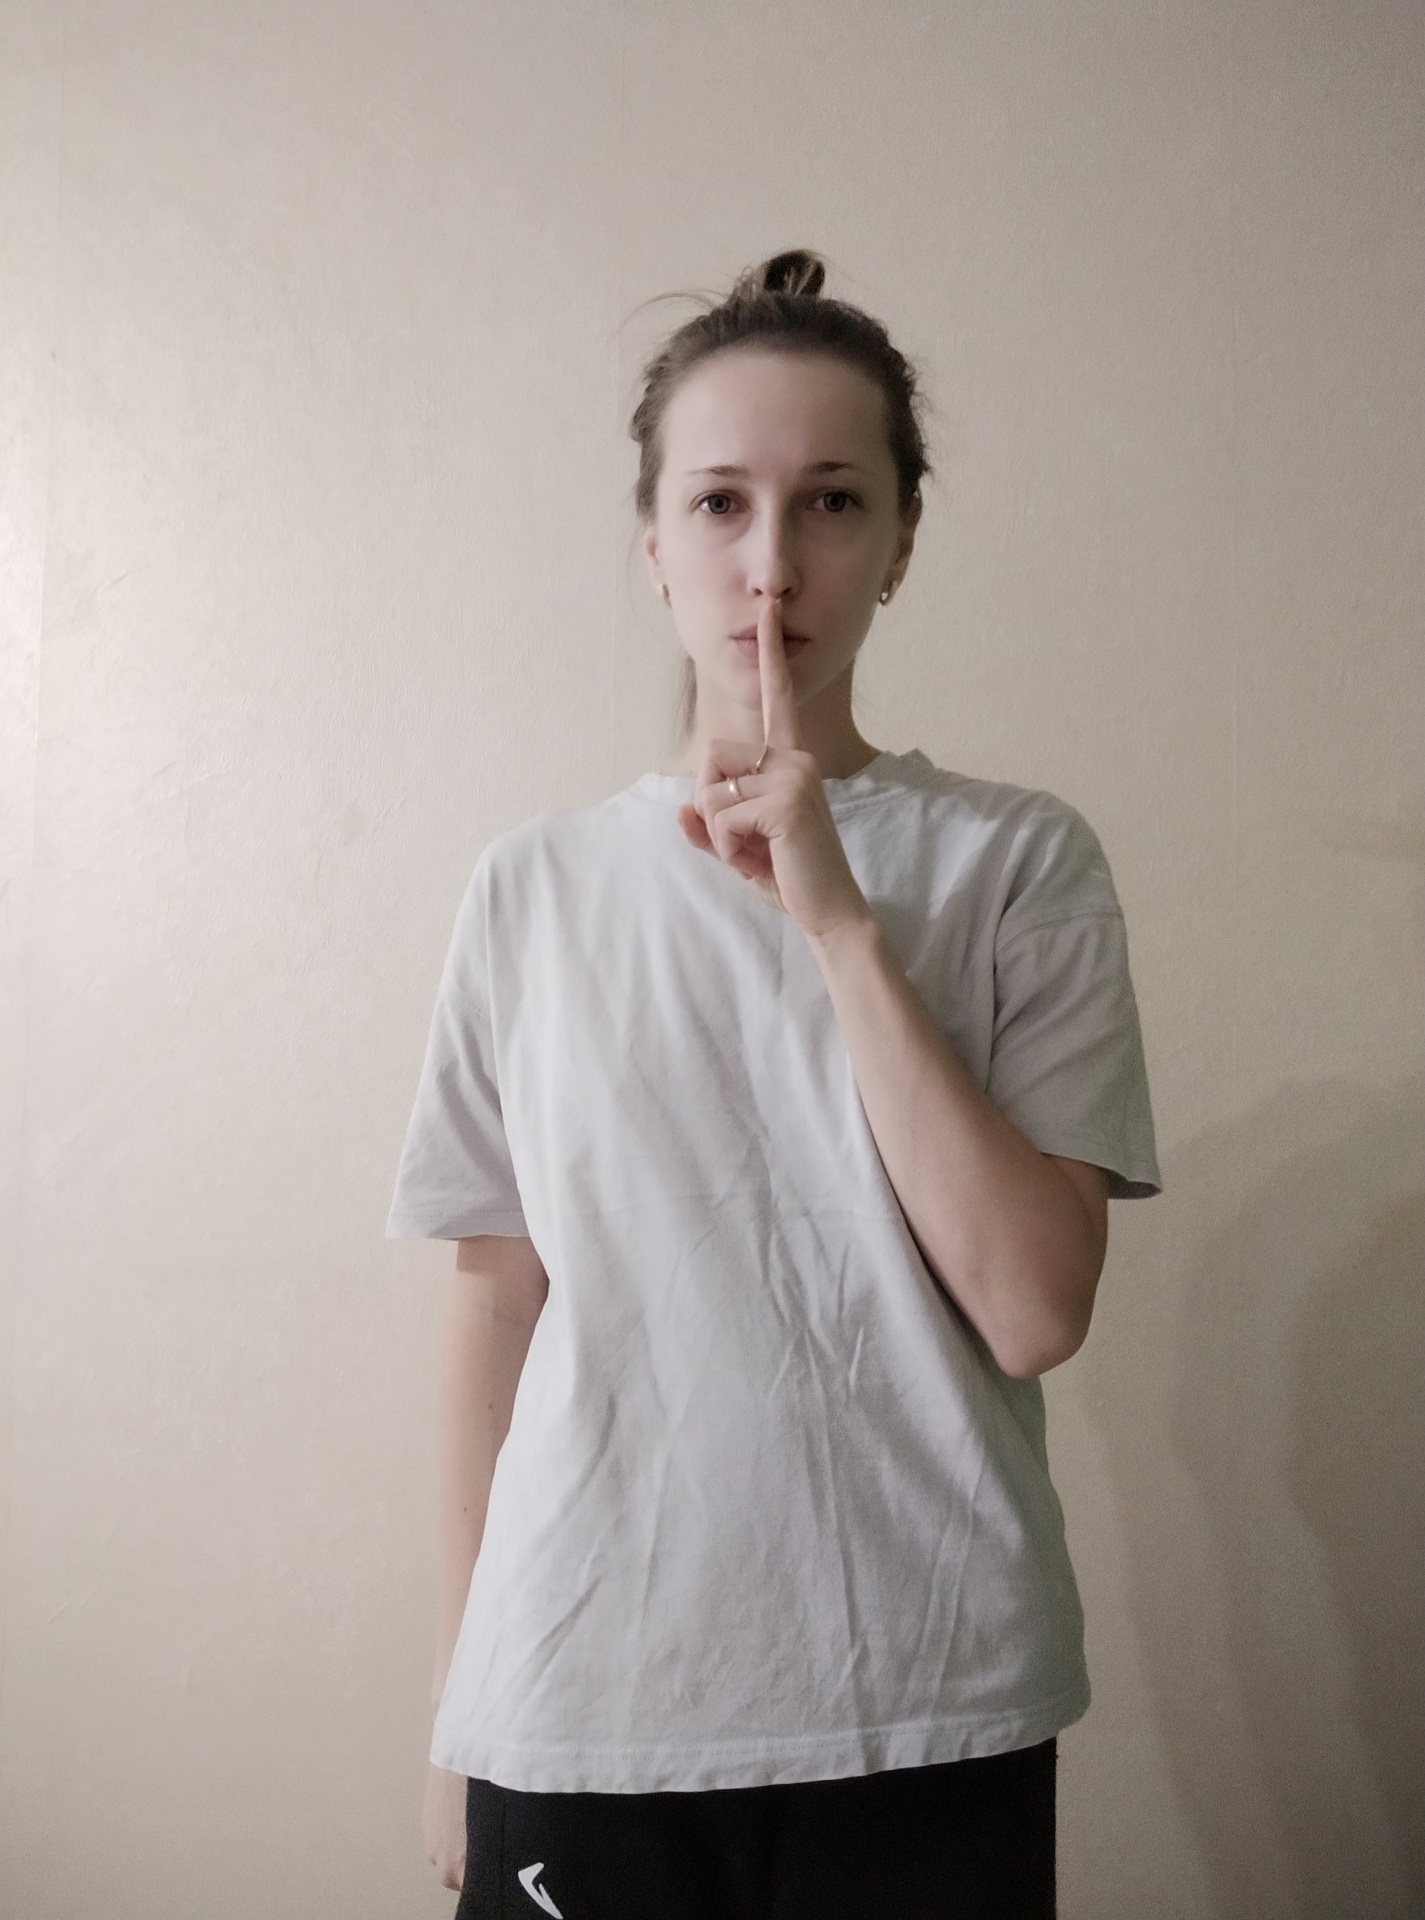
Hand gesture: mute